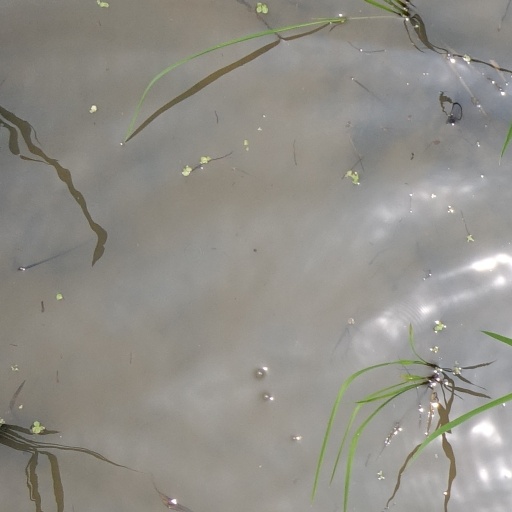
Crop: rice